Newcastle–Bolgart Railway

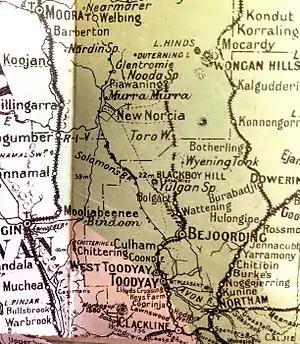
Part of the 1917 Western Australian Royal Commission into Agriculture map – showing the Clackline to Newcastle (Toodyay) then to Piawaning railway line (Bolgart is shown in smaller lettering above Bejoording) – to the left on the map the Midland Railway line, to the right the Northam to Goomalling to Mullewa railway line.

The matter of a line between Newcastle and Bolgart was first raised in 1897. A number of state governments promised the construction of the line starting with the James Government, the line again promised by the Rason Government. The Labor Government then surveyed the line; this was followed with the Moore Government letting contracts for construction. At the sod turning ceremony Quinlan noted that the line from Clackline had not been a financial success but that opening this section would improve its fortunes.